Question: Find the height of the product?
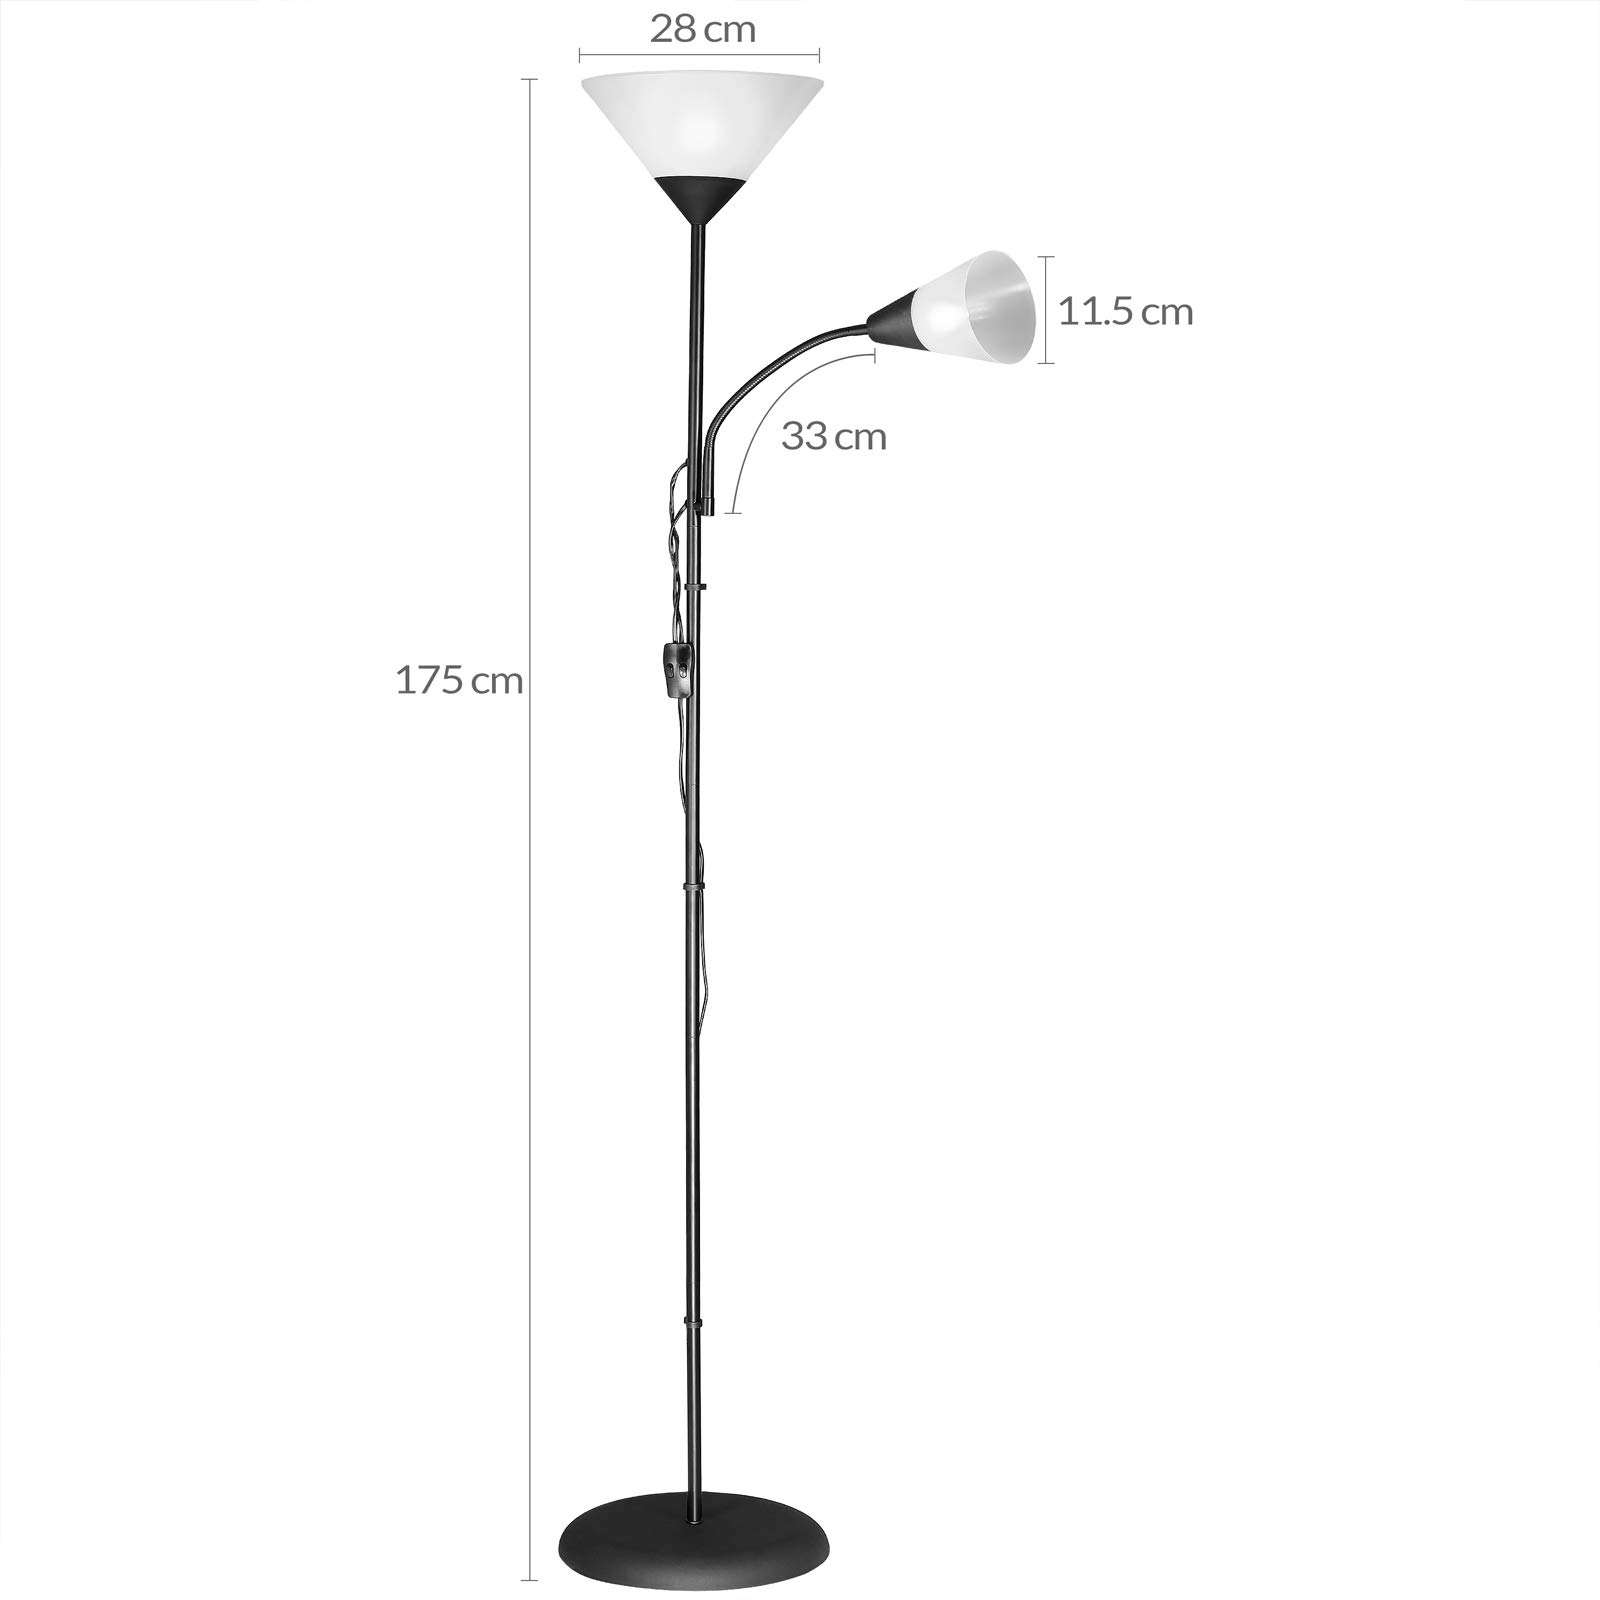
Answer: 175.0 centimetre